The No. 1 Ladies' Detective Agency (TV series)

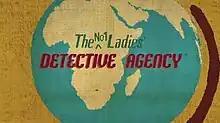
Title sequence

The No. 1 Ladies' Detective Agency is a television comedy-drama series, produced by the BBC in conjunction with HBO, and based on the novels of the same name by Alexander McCall Smith. The novels focus on the story of a detective agency opened by Mma Ramotswe and her courtship with the mechanic Mr. J. L. B. Matekoni. The series was filmed on location in Botswana and was seen as one of the first major television productions to be undertaken in Botswana.